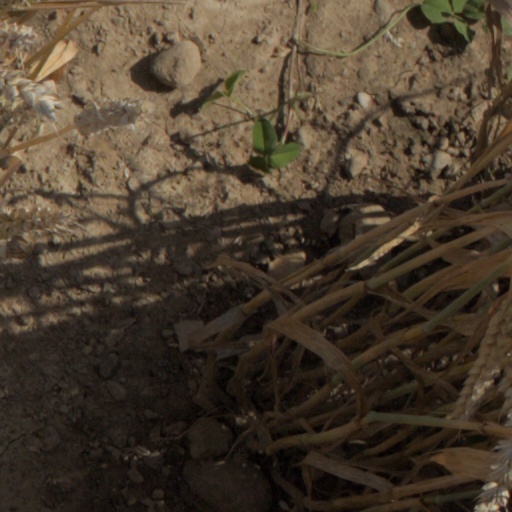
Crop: wheat